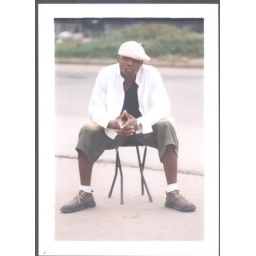
by bthe road street boy looking cool